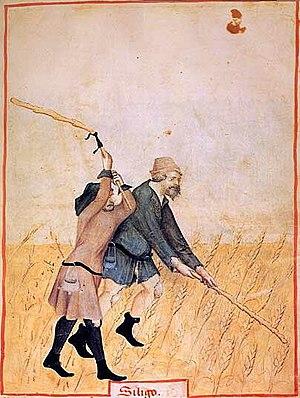
Une poche est un ou de sac auquel on peut avoir accès par une ouverture. Elle est généralement constituée de pièces de tissus assemblées et cousues. La poche permet de transporter des objets de taille réduite auprès de soi.